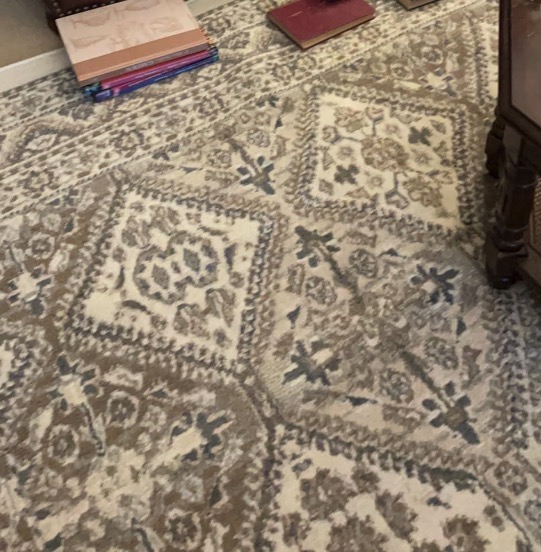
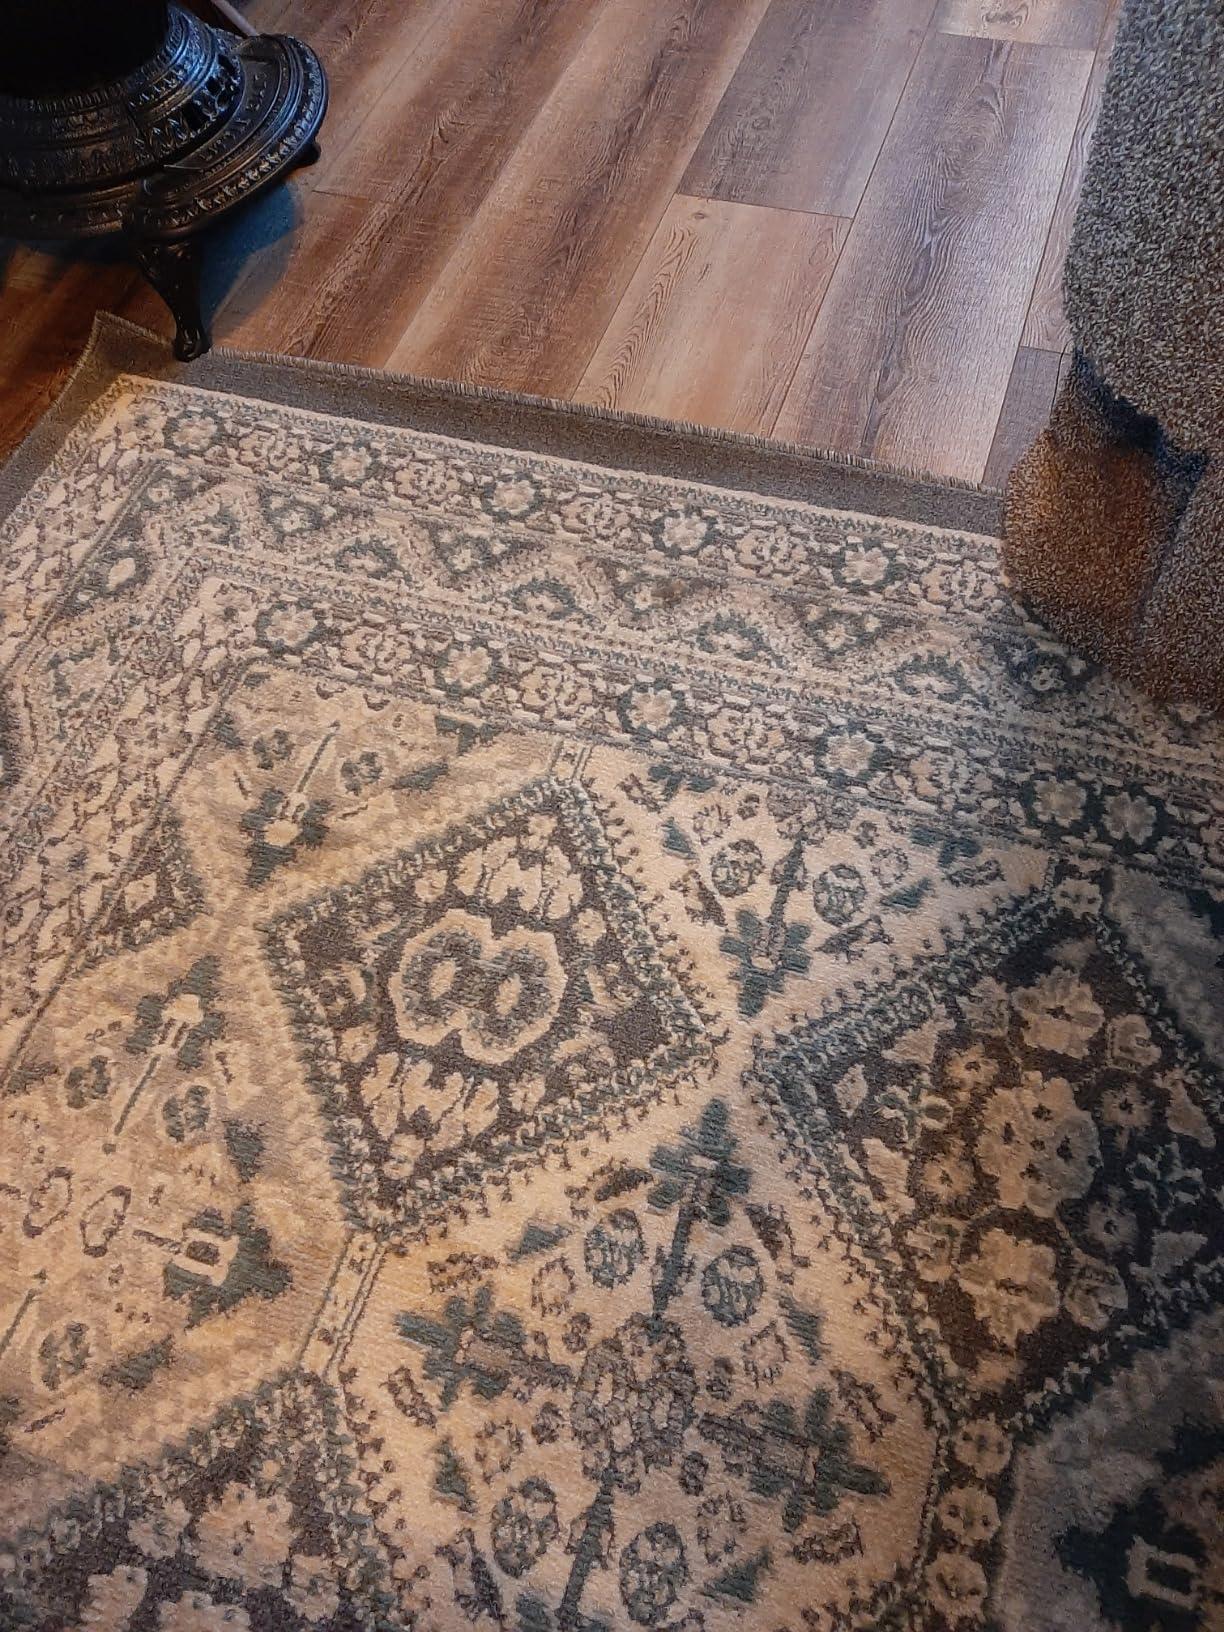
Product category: misc
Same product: yes